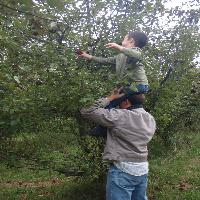
Weather: cloudy or overcast